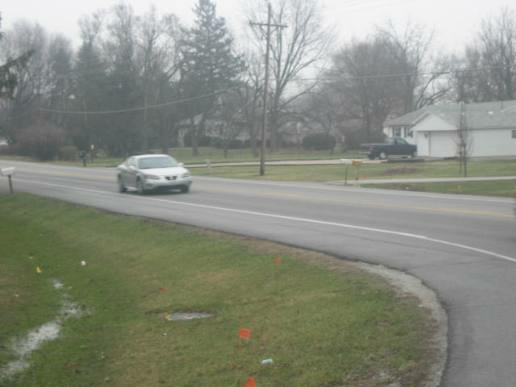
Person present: No